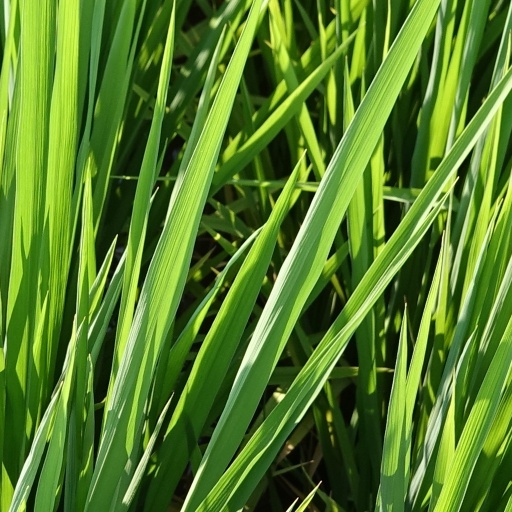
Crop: rice